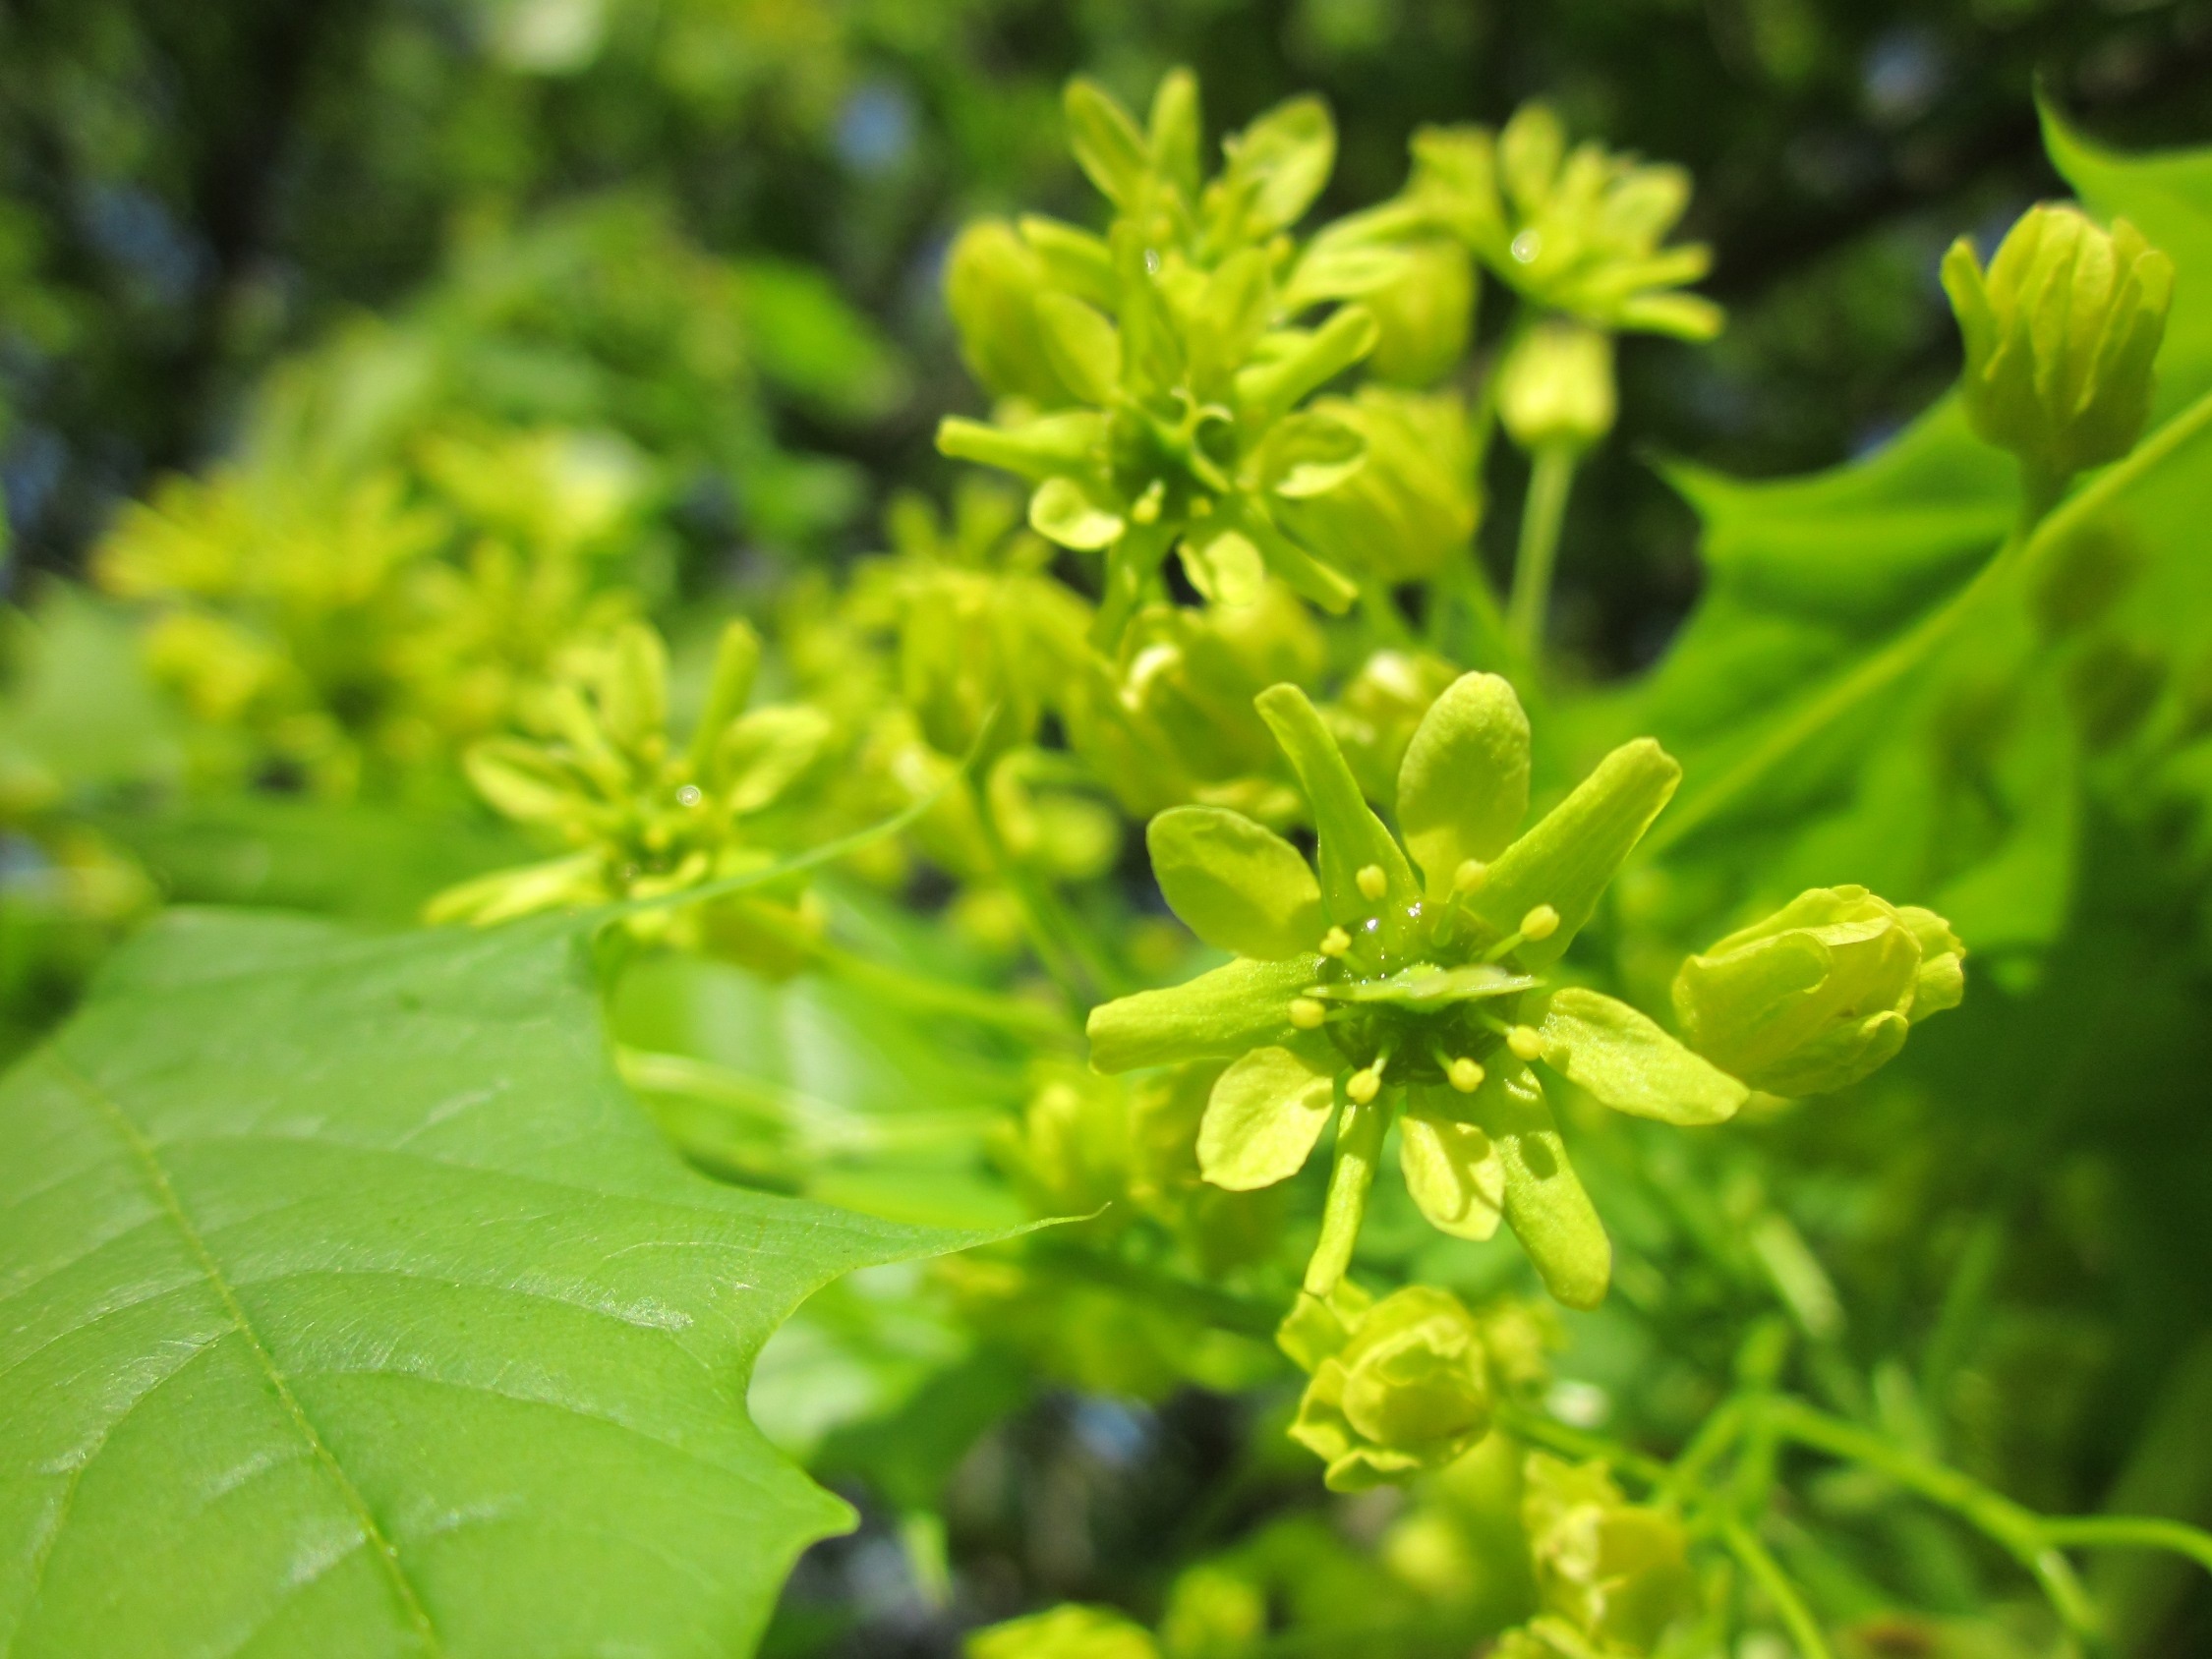
tree, plant, flower, food, spring, green, herb, produce, vegetable, macro, botany, blooming, flora, maple, wildflower, shrub, rue, acer, inflorescence, flowering plant, herbalism, subshrub, land plant, sweetscented bedstraw